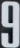
Number: 9